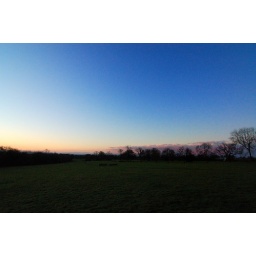
Purple clouds with golden rim. curves and contrast adjusted in NX.